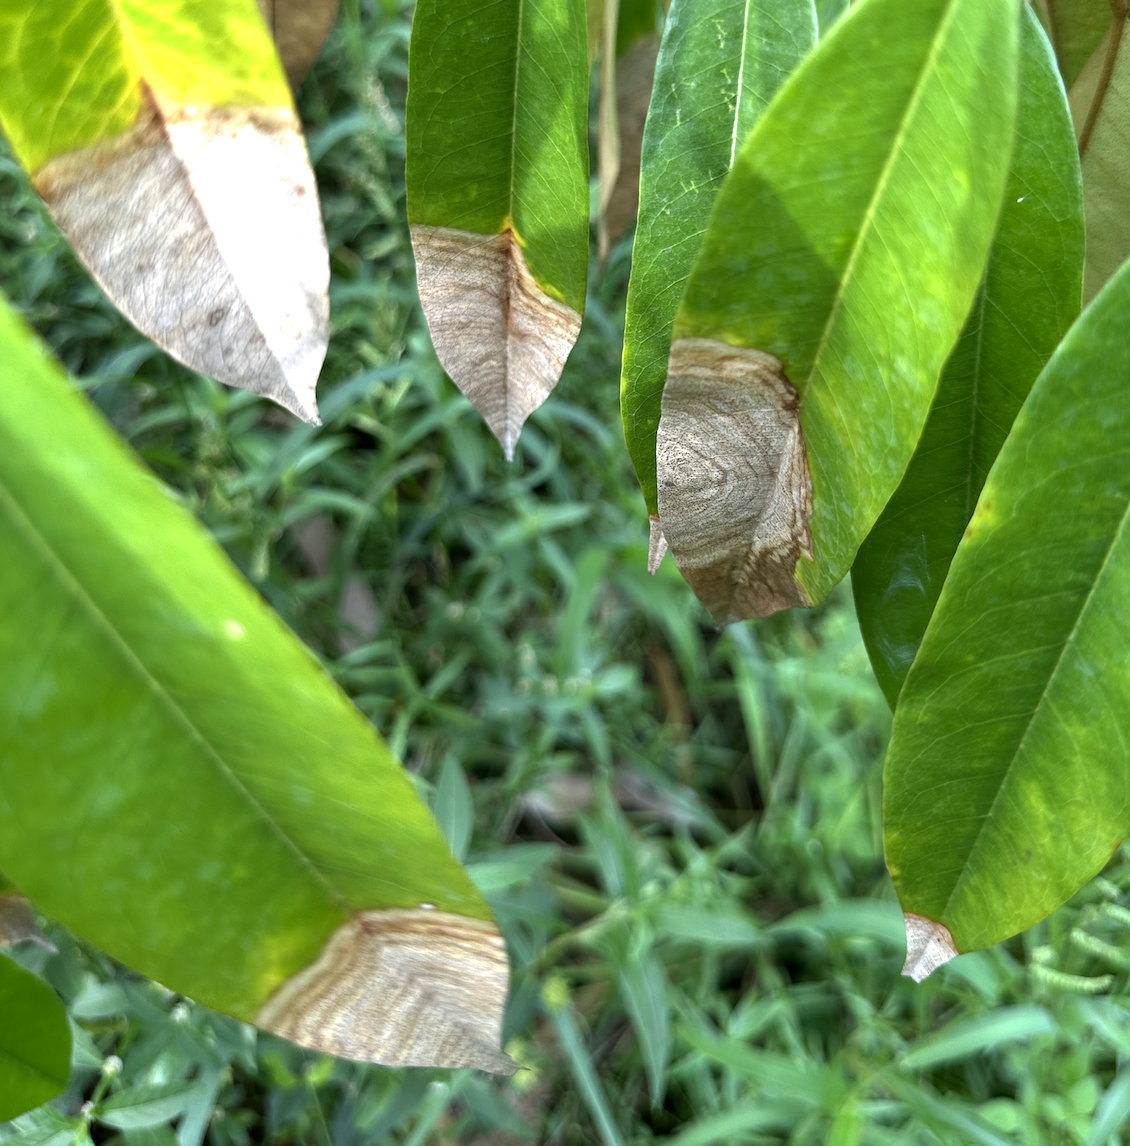
Label: anthracnose_disease